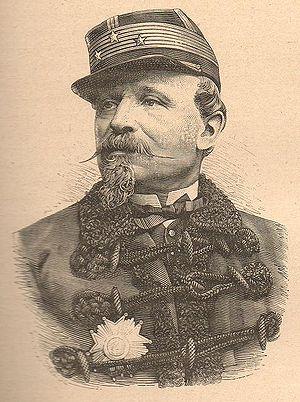
Portrait du général Chanzy (1823-1883)
L’armée de la Loire est formée en octobre 1870 par Léon Gambetta, ministre de l'Intérieur et de la Guerre du gouvernement de la Défense nationale, réfugié à Tours, pour poursuivre, après la défaite de Sedan du 2 septembre 1870, la guerre contre les Allemands.
Antoine ou Alfred Chanzy, né le 18 mars 1823 à Nouart dans les Ardennes et mort dans la nuit du 4 au 5 janvier 1883 à Châlons-en-Champagne, est un général français, gouverneur de l'Algérie, député des Ardennes.
Cet article est une liste de saint-cyriens notoires, qui disposent d'un article Wikipédia, classée par promotion, et par ordre alphabétique à l'intérieur de chacune d’elles.
L'élection présidentielle française de 1879 s'est déroulée le 30 janvier 1879 à la suite de la démission du président Patrice de Mac Mahon. Le président de la Chambre des députés Jules Grévy fut élu pour lui succéder.